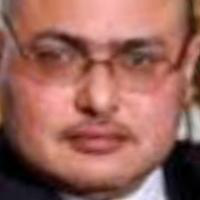
Age group: age 41-55